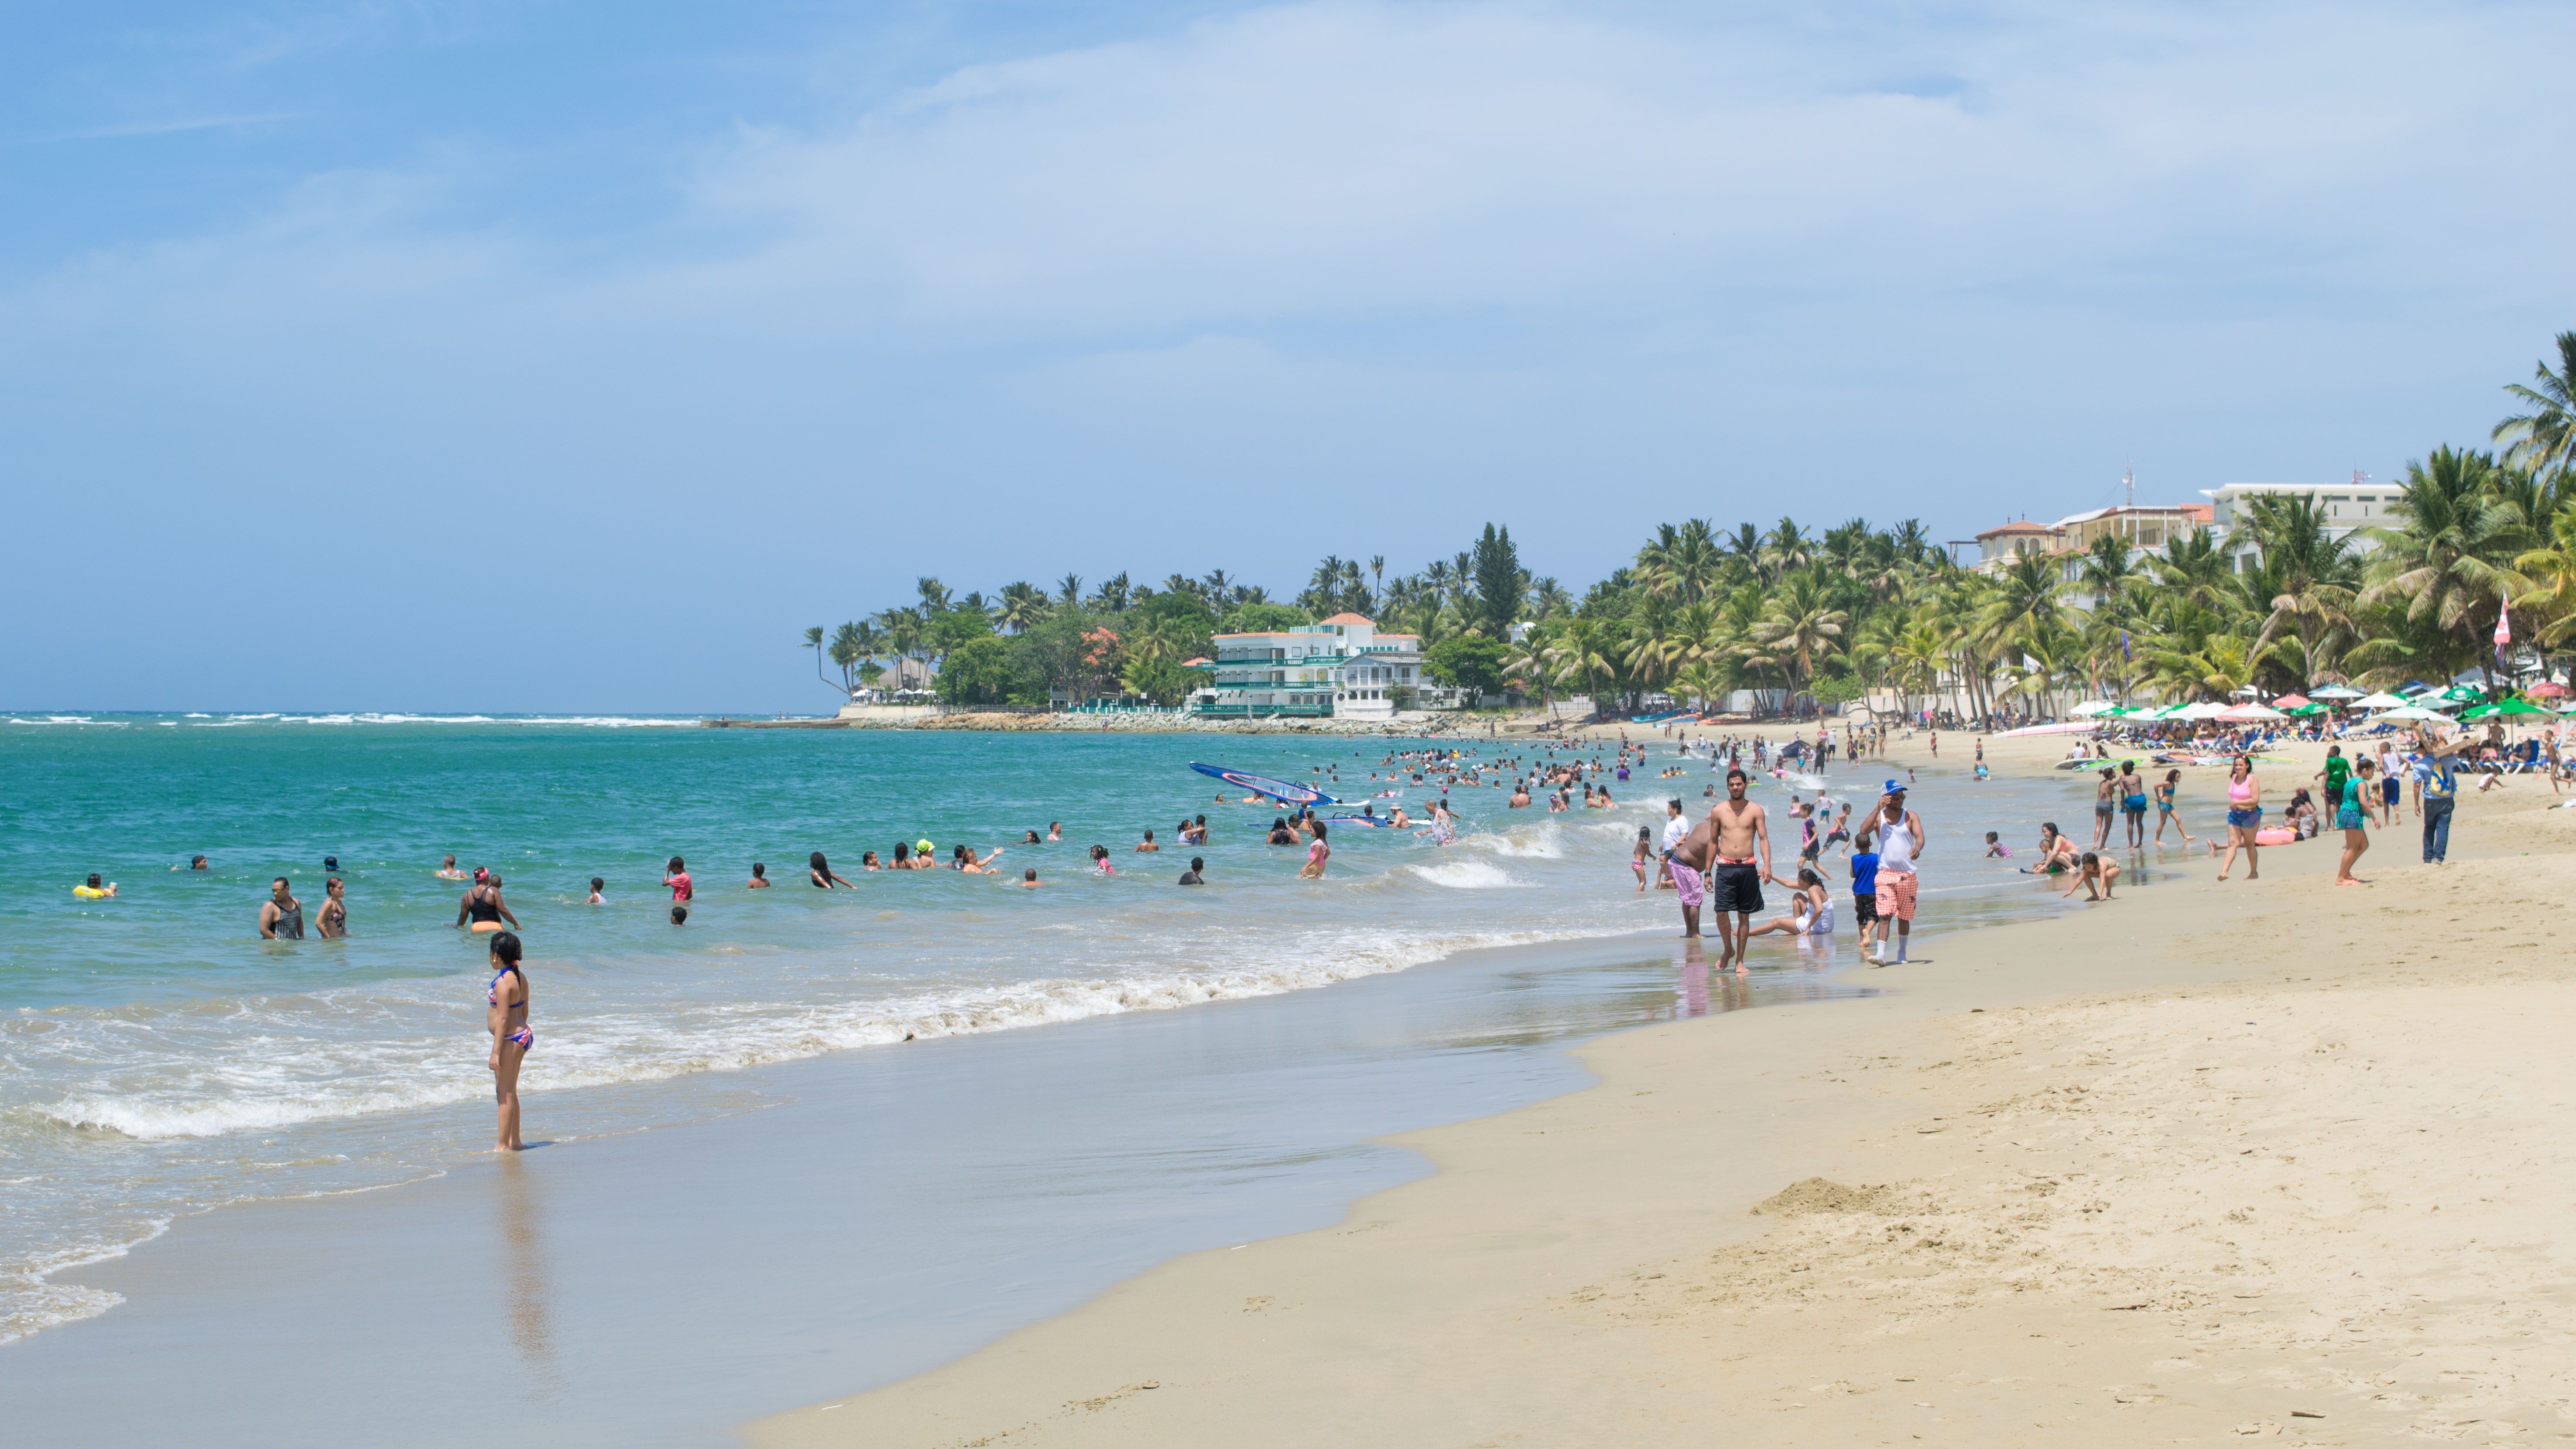
beach, sea, coast, sand, ocean, sun, shore, vacation, bay, blue, tourism, body of water, costa, cape, sunny day, costa del sol, costa brava, bello, cabarete, sosua